George Atwater House

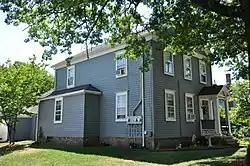

The George Atwater House is a historic house at 1845 State Street in Hamden, Connecticut. Built about 1820, it is a good local example of a vernacular Federal period farmhouse, with a well-preserved interior and unusual floorplan. It was listed on the National Register of Historic Places in 1992.